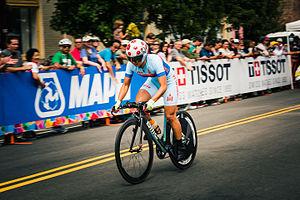
Enkhjargal Tuvshinjargal est une coureuse cycliste mongole, elle a également pratiqué le triathlon. Elle a notamment terminé à trois reprises sur le podium du championnat d'Asie du contre-la-montre dont une victoire.